Qapital

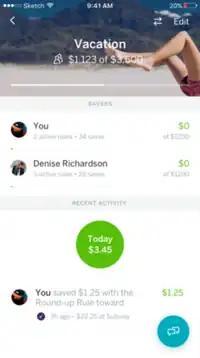

Qapital is a free personal finance app for iOS and Android devices, intended to encourage its users to save money. Qapital directs each of its users to set savings goals, then automatically transfers money from their checking account to an account for savings, when a rule established in the app is met. It uses the "if this then that" (IFTTT) rule-based web-service. For example, one rule could be that if a user purchases a cup of coffee, then the app will round up the charge to the nearest dollar and deposit the difference into savings. Users connect their bank accounts to Qapital, so it knows when purchases are made. When a rule is met, money for savings are transferred to a Qapital account operated in partnership with Lincoln Savings Bank.